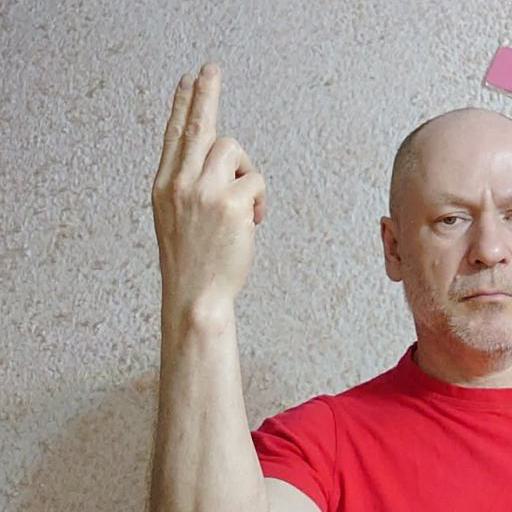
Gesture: two_up_inverted